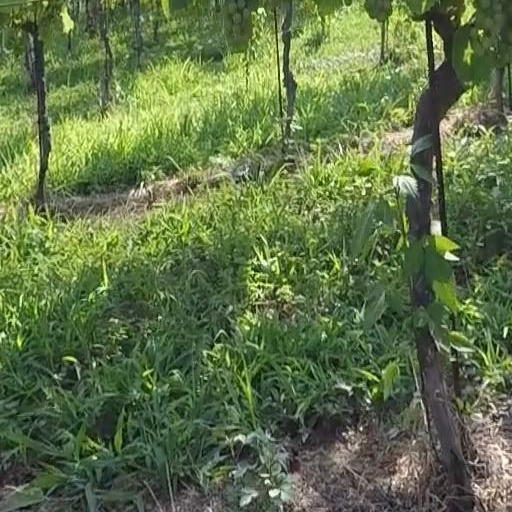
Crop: grape